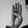
ASL letter: B